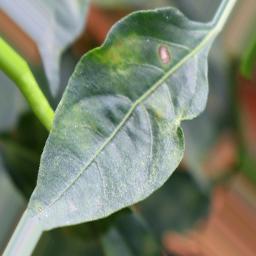
Label: cercospora